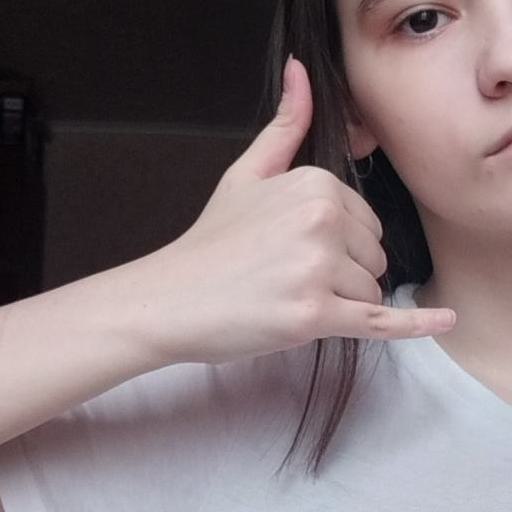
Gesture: call